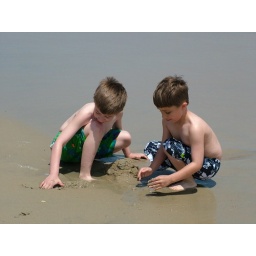
Avrey &amp;amp; Arley playing in the sand building forts.